Subterranean river

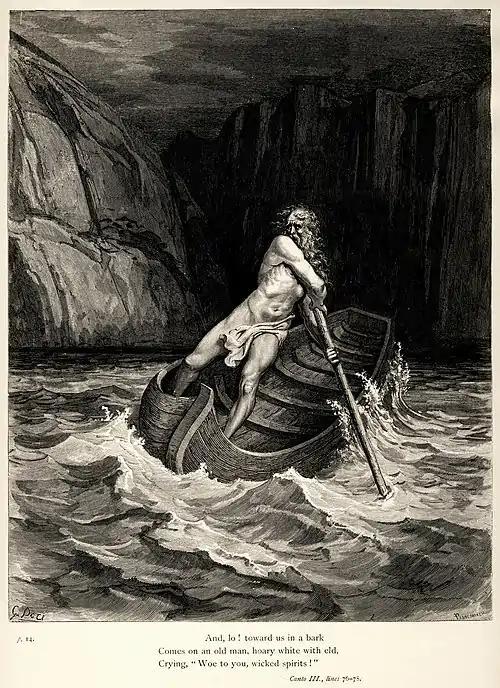
In Dante's "Inferno", Charon ferries souls across the subterranean river Acheron.

Greek mythology included the Styx, Phlegethon, Acheron, Cocytus, and Lethe as rivers within the Underworld. Dante Alighieri, in his "Inferno", included the Acheron, Phlegethon, and Styx as rivers within his subterranean Hell. Similar references were made in John Milton's "Paradise Lost". The river Alph, running "Through caverns measureless to man / Down to a sunless sea" is central to the poem Kubla Khan, by Samuel Taylor Coleridge.